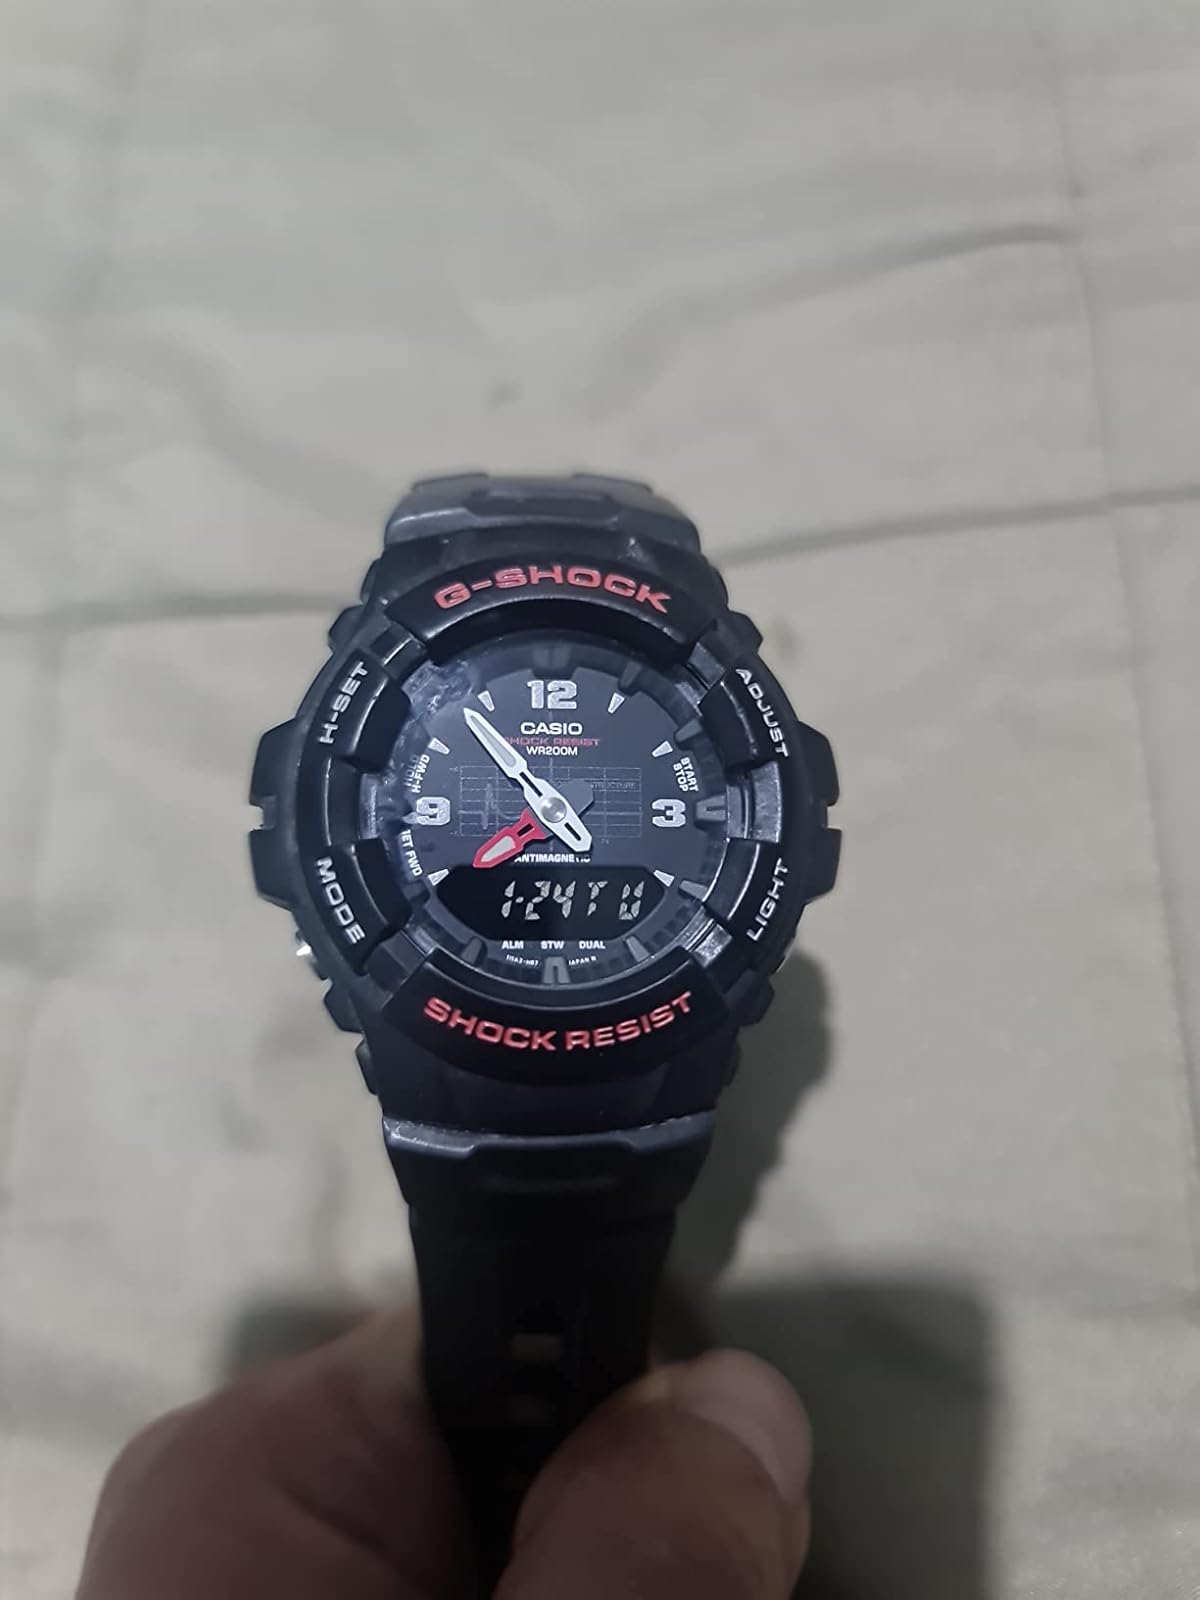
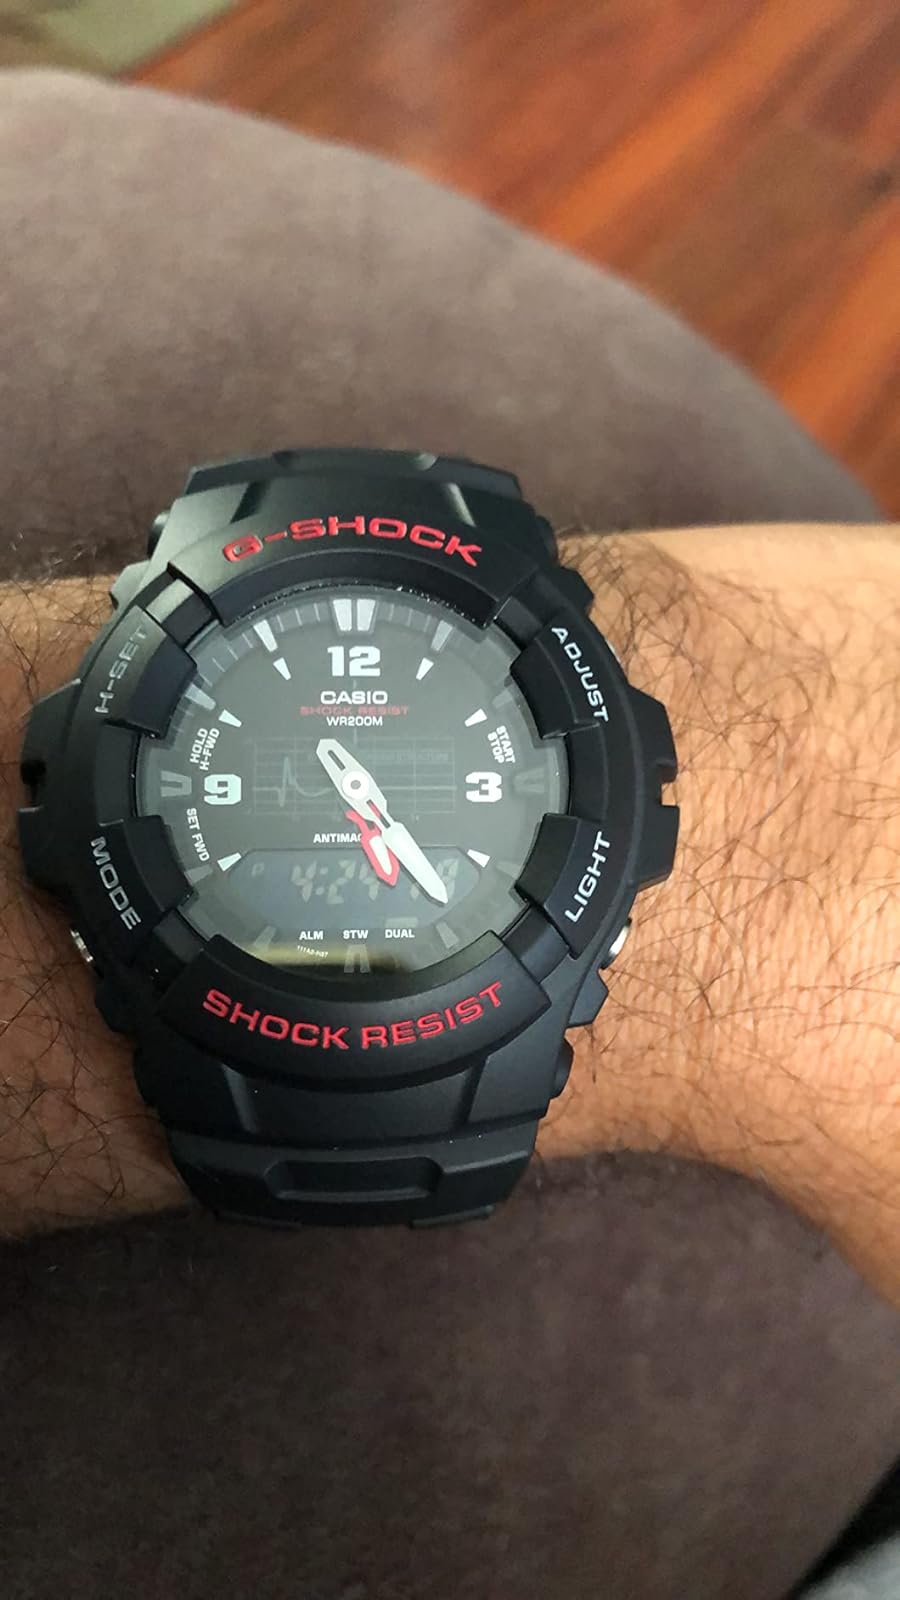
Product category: accessories_watch
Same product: yes